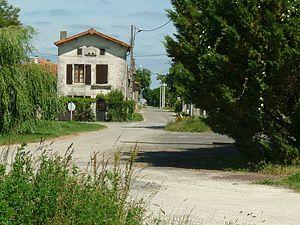
l'Aiguille (communes de Coulgens et Jauldes), carrefour de 2 voies romaines
Coulgens est une commune du Sud-Ouest de la France, située dans le département de la Charente.
La Via Agrippa (Saintes-Lyon) fait partie d'un des quatre grands axes routiers du réseau d'Agrippa, établi par les Romains à partir de Lugdunum, l'antique capitale des Gaules, sous l'impulsion de Marcus Vipsanius Agrippa, général et gendre d'Auguste, à partir de 27 av. J.-C..